China–United States trade war

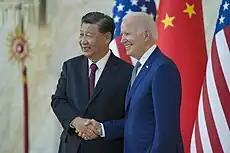
US president Joe Biden and Chinese leader Xi Jinping holding a bilateral meeting at the G20 summit in Bali, November 14, 2022

In supporting tariffs as president, he said that China was costing the American economy hundreds of billions of dollars a year because of unfair trade practices. After imposing tariffs, he denied entering into a trade war, saying the "trade war was lost many years ago by the foolish, or incompetent, people who represented the U.S." He said that the U.S. has a trade deficit of $500 billion a year, with intellectual property (IP) theft costing an additional $300 billion. "We cannot let this continue," he said. Former White House Counsel, Jim Schultz, said that "through multiple presidential administrations – Clinton, Bush and Obama – the United States has naively looked the other way while China cheated its way to an unfair advantage in the international trade market."